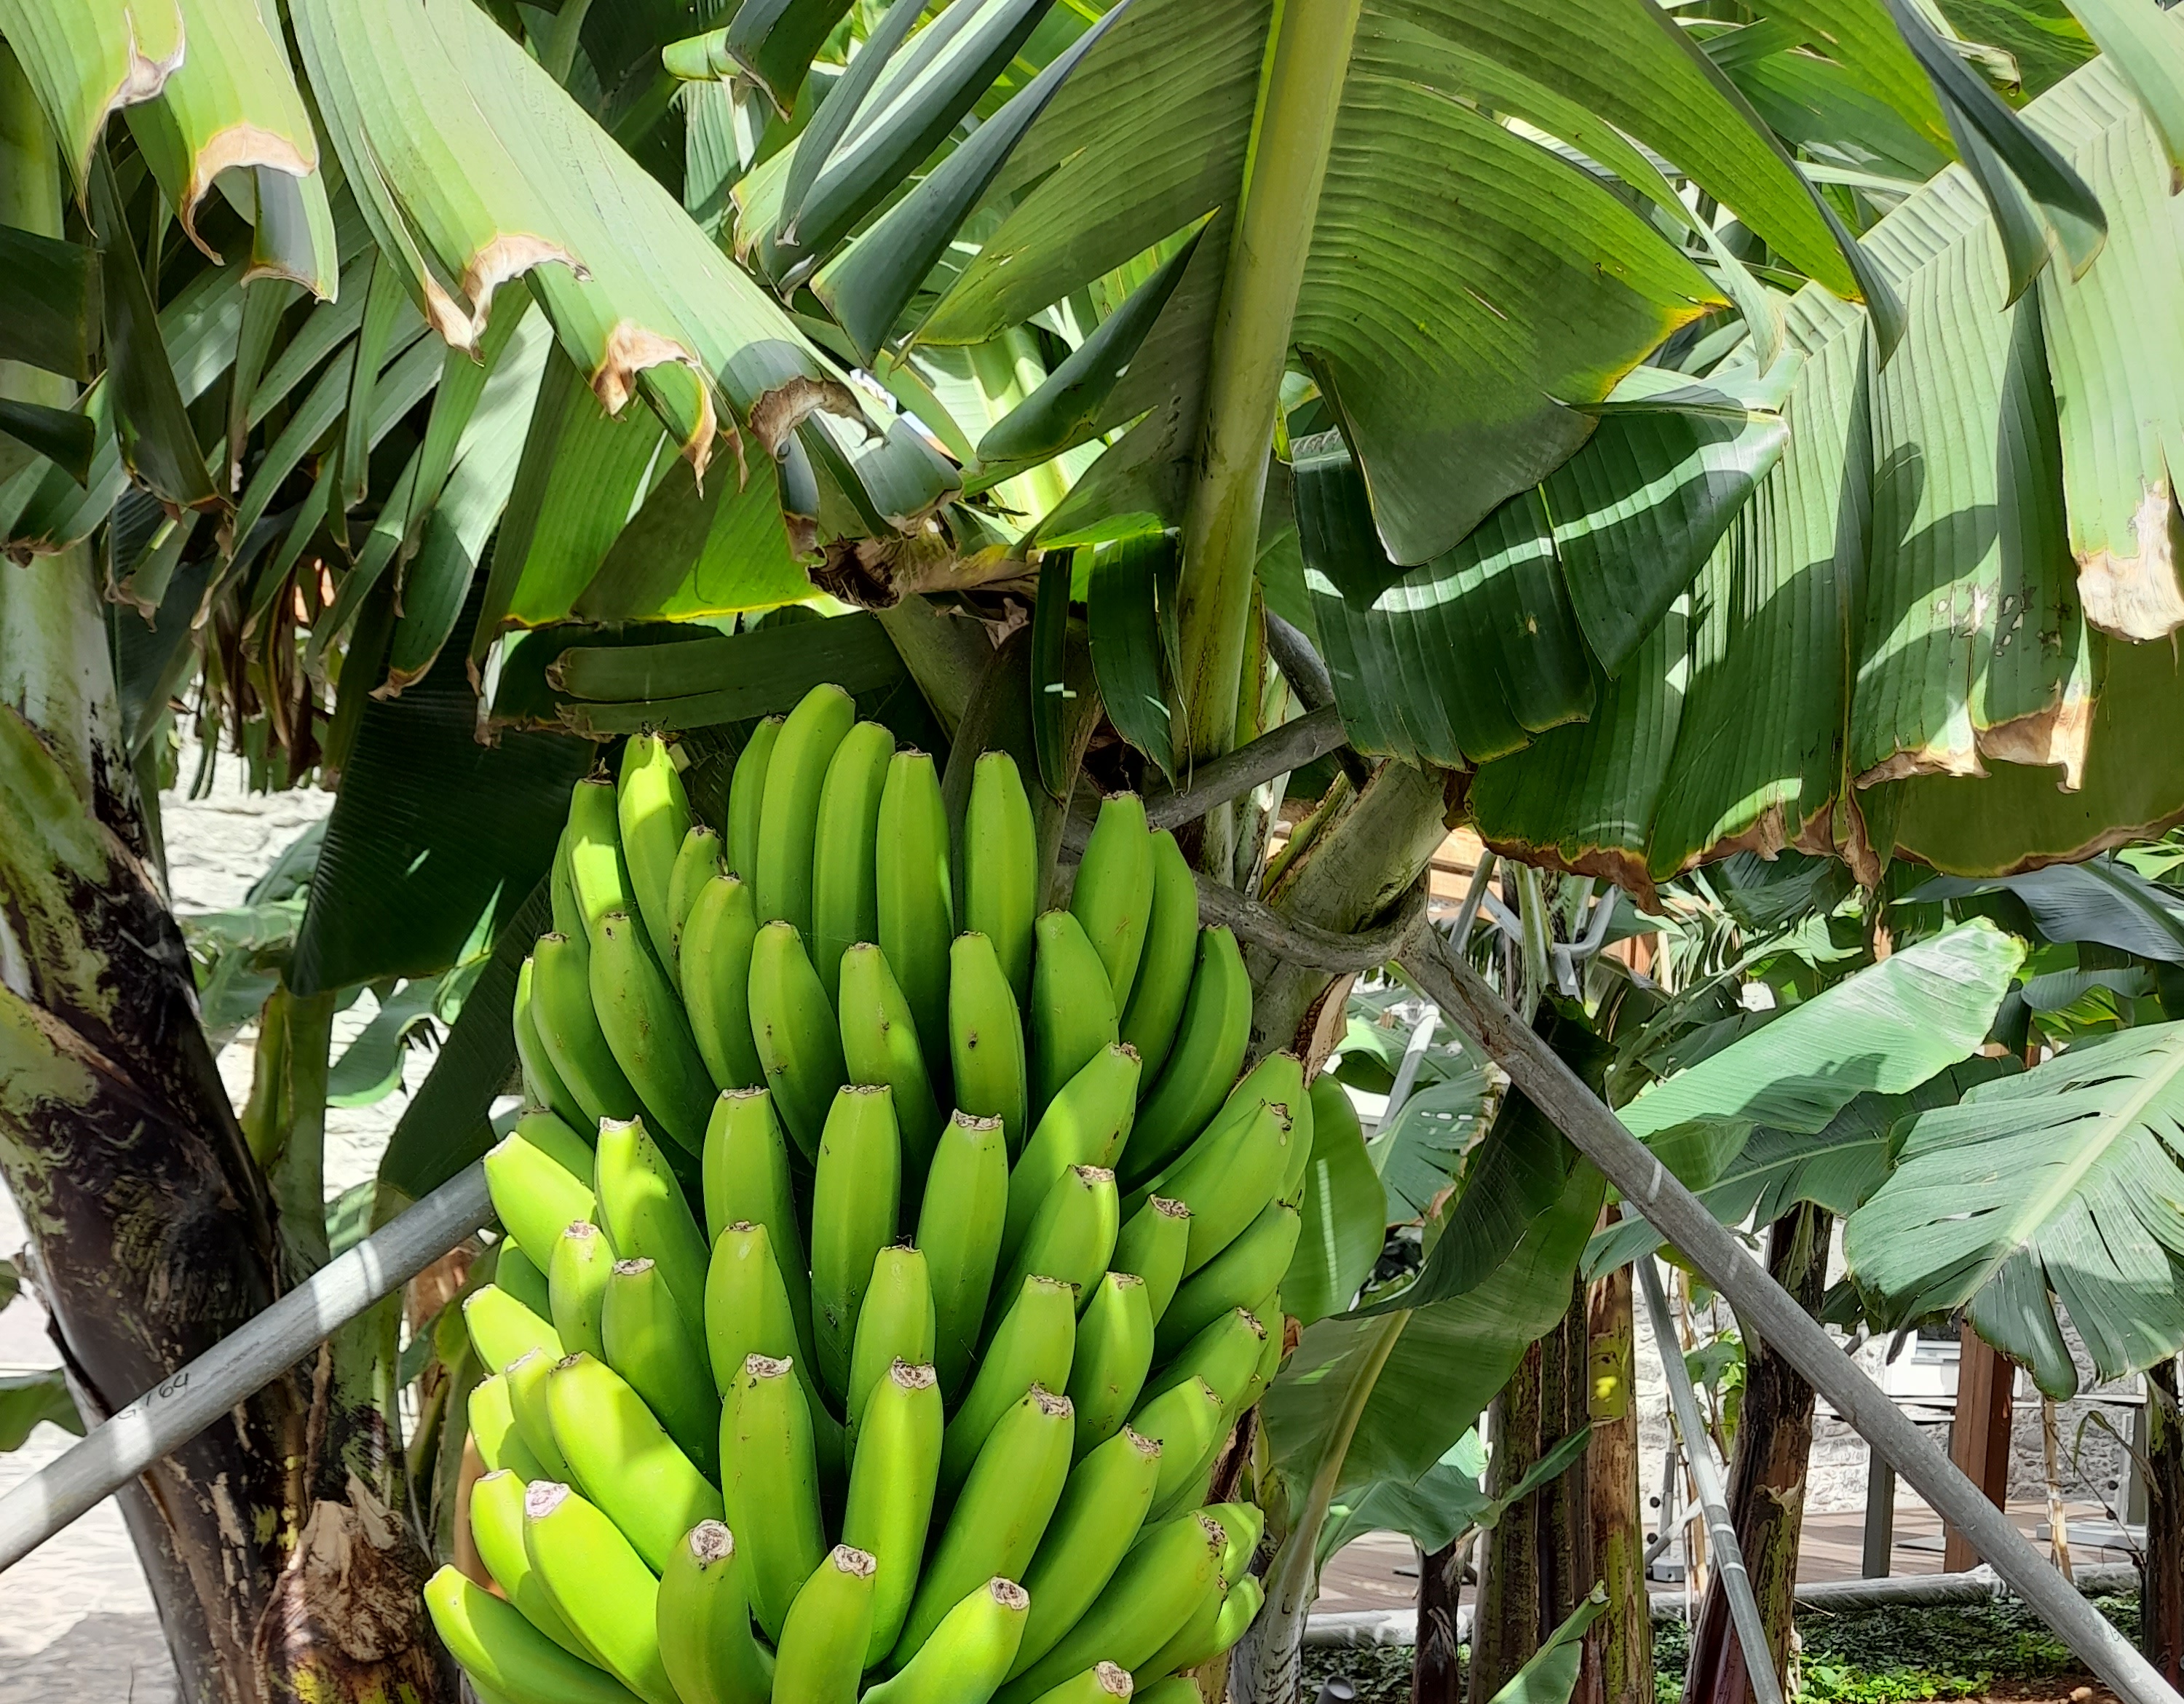
Label: Keep